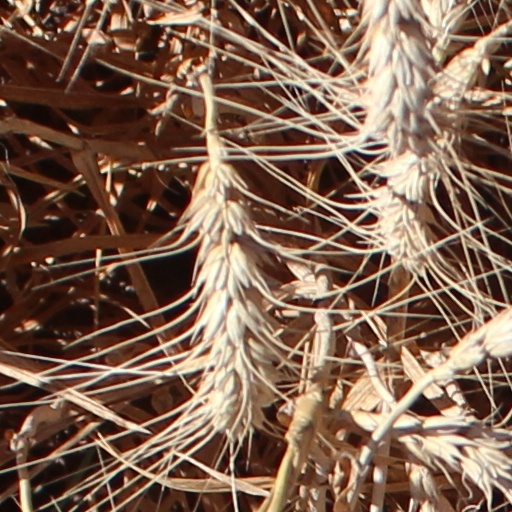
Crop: wheat